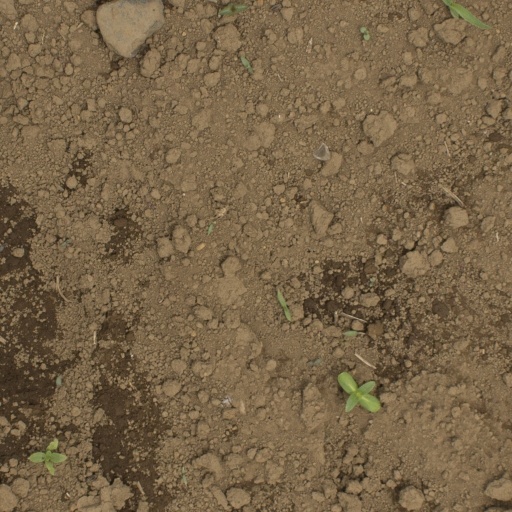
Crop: Jerusalem artichoke